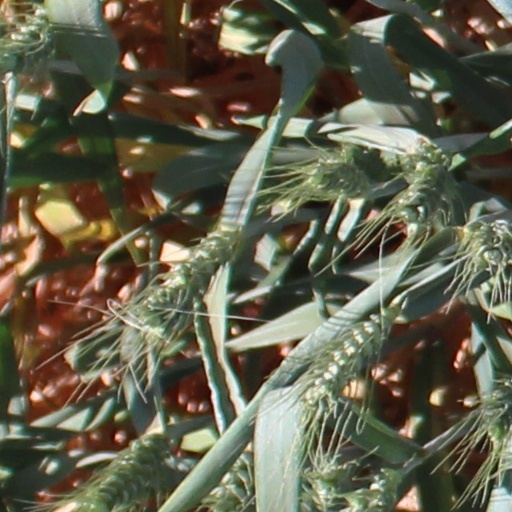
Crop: wheat